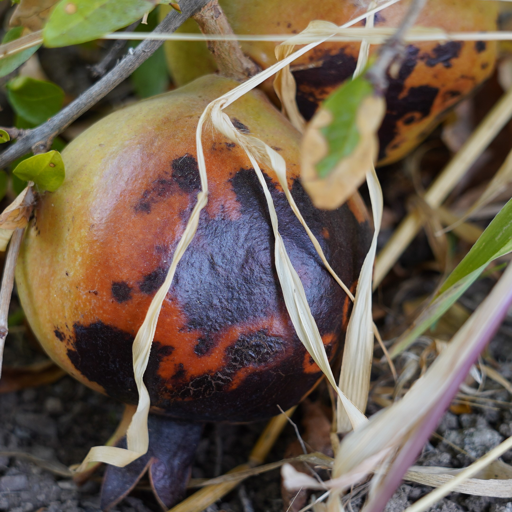
Label: Colletotrichum spp